Two-Mile Borris

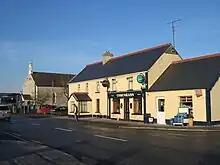
Church, pub and shop in Two-Mile Borris

The name "Borris" is generally believed to have come from the Norman word for a borough, district or stronghold. The Irish name "Buiríos Léith" was historically anglicised as "Borrisleigh" or "Borris Leigh". The use of "Leigh" in the placename may be related to the monastic settlement of Liathmore-Mochoemóg in Leigh, about a mile and a half to the north-east of the village. Those who prefer the Irish name of "Buirgheas Dhá Mhíle" say that the name refers to King Mile, ancestor of Niall of the Nine Hostages.